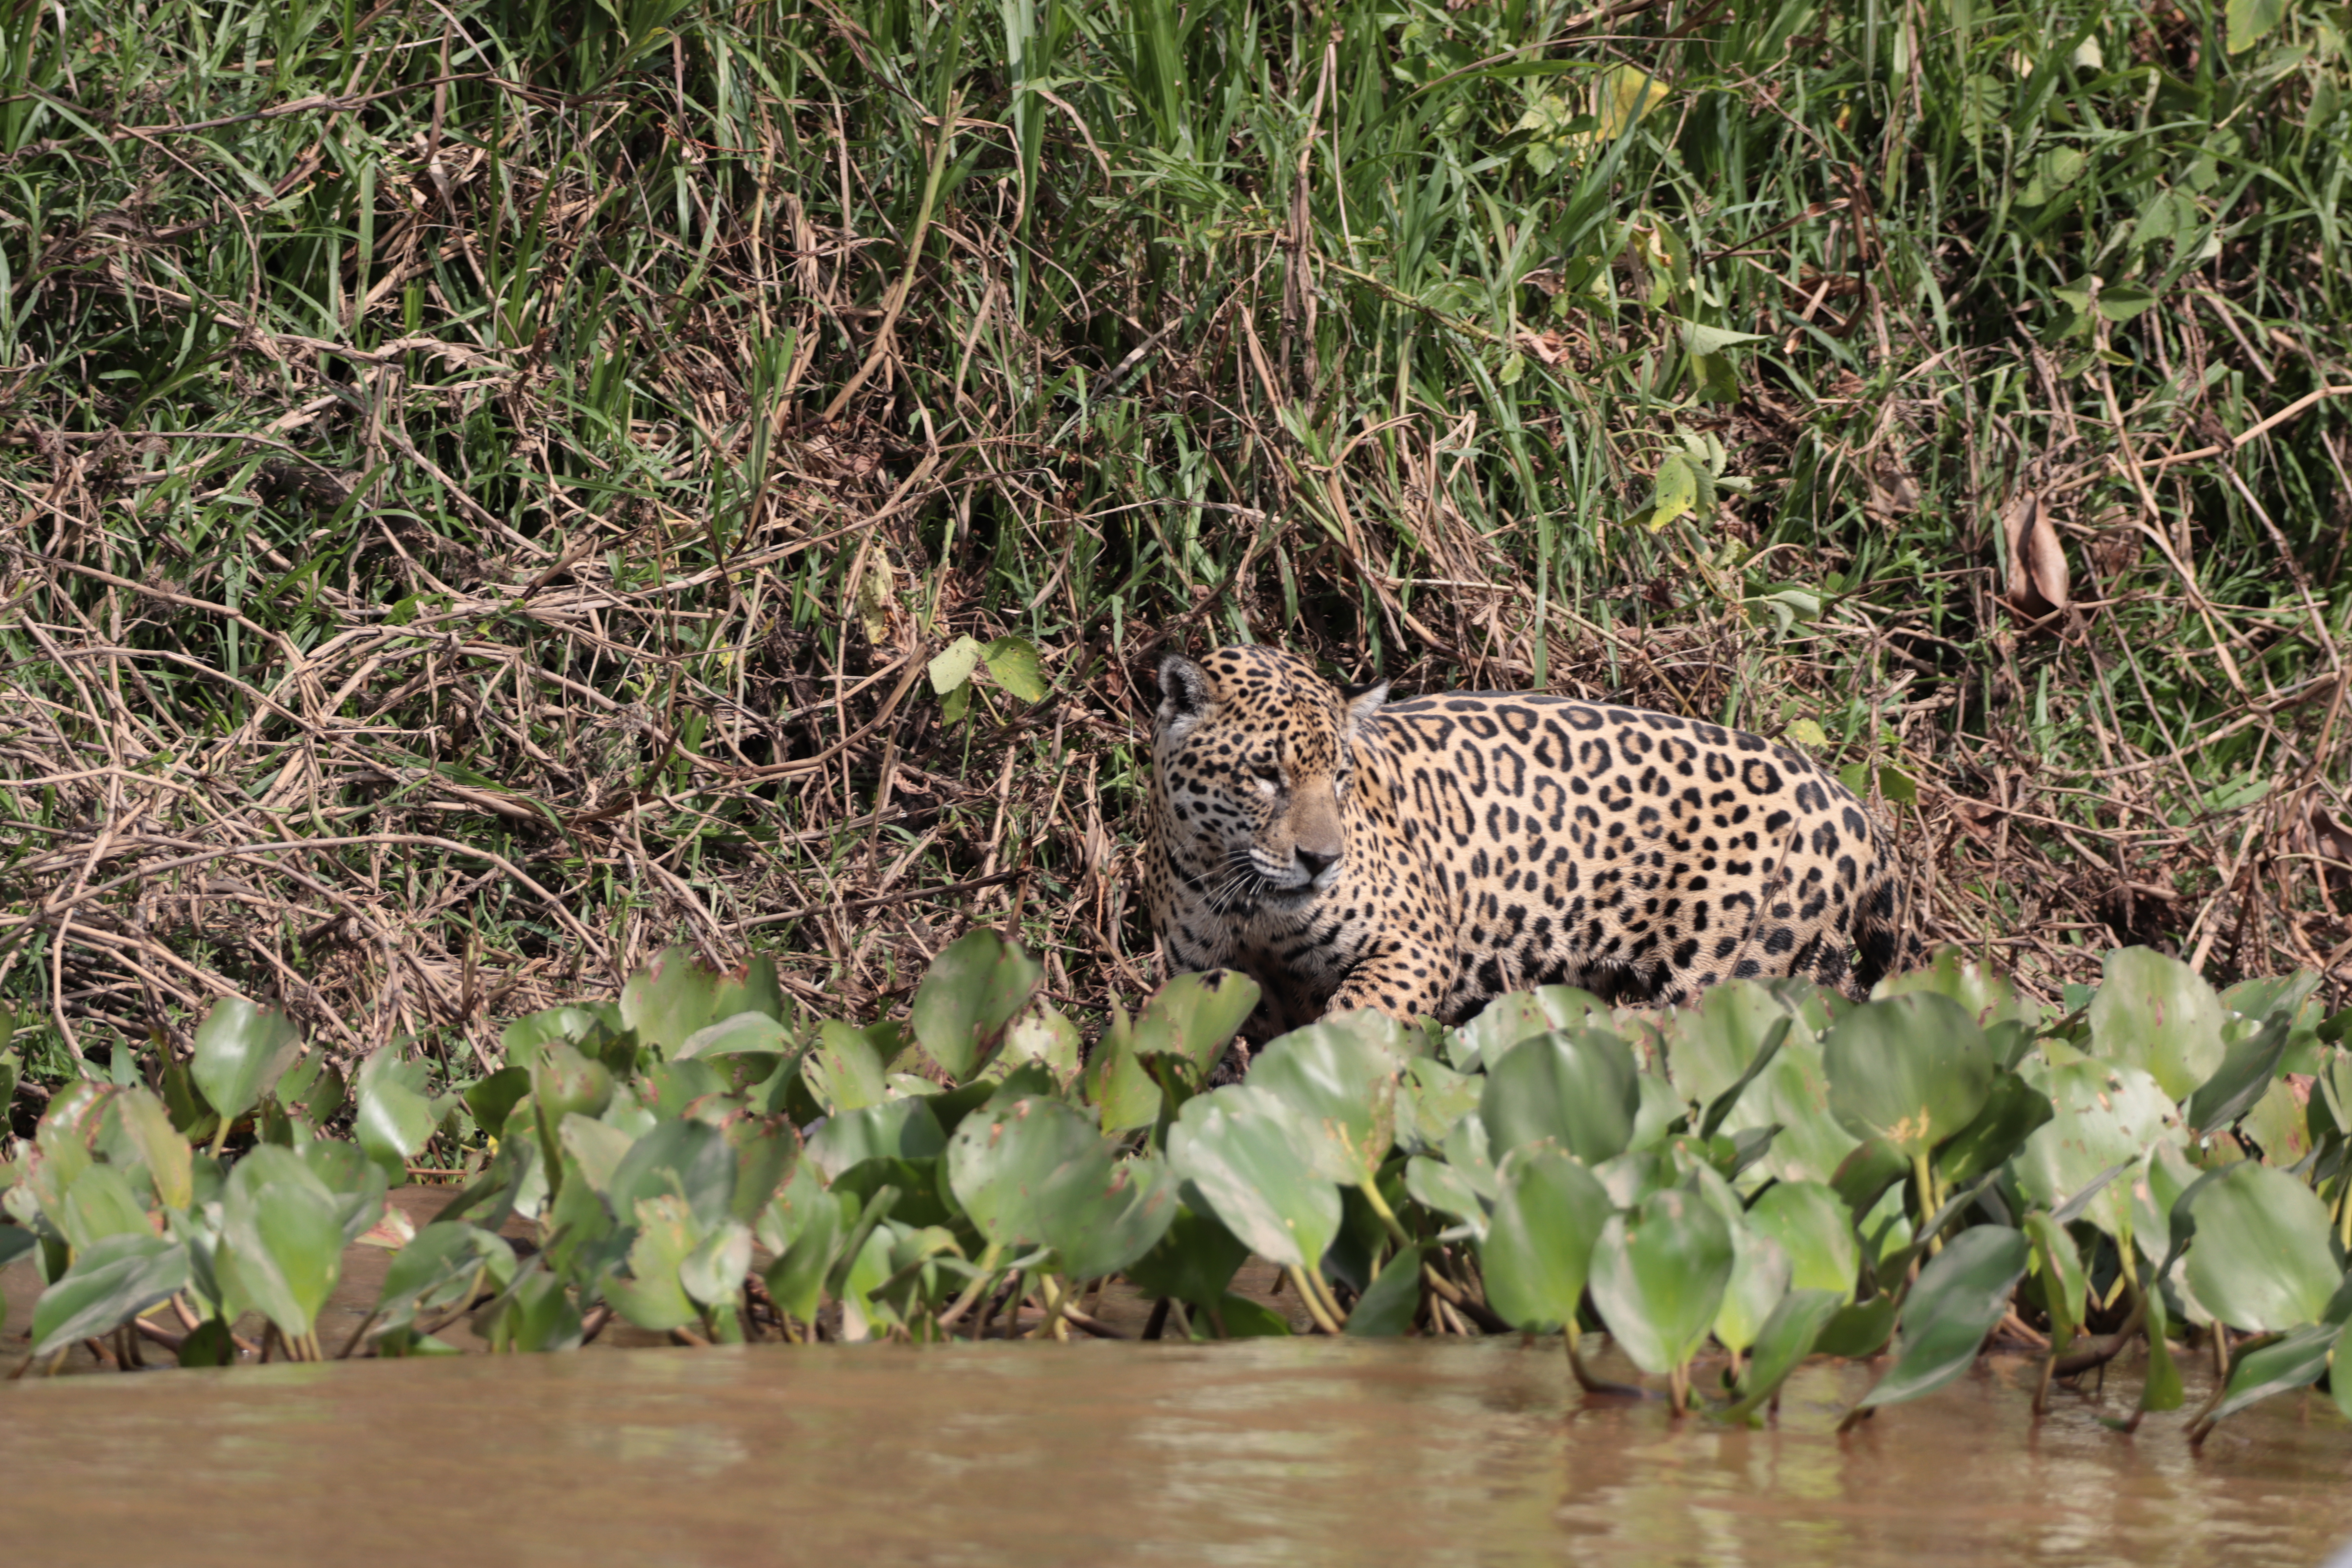
Jaguar: Jaju